Montjoie-Saint-Martin

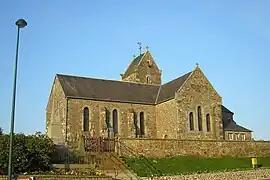
The church of Saint-Martin

Montjoie-Saint-Martin is a commune in the Manche department in Normandy in north-western France.